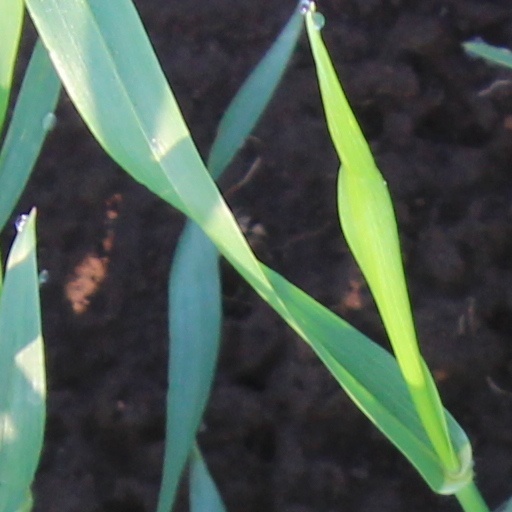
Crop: wheat